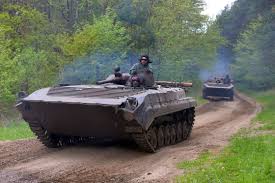
Label: BMP-1